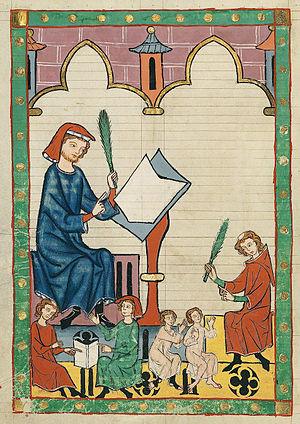
Durant les derniers siècles de l’Empire, l’école publique romaine est prise en charge par les civitates ou par le gouvernement impérial. On y enseigne les sept « arts libéraux » qui comprennent du trivium - grammaire, rhétorique, dialectique et du quadrivium - arithmétique, géométrie, astronomie, musique. Si durant l’Antiquité l’éducation - paideia - vise à former les élites politiques et administratives des cités, l’école médiévale occidentale a, elle, pour mission d’enseigner la vérité chrétienne. L'effondrement de l'empire d'Occident oblige l'Église à prendre en main cette formation, qui est, dans un premier temps, réservée aux futurs clercs. Ce n’est pas pour autant qu’il y ait un rejet drastique de la culture antique. Selon Riché, « Pendant le catastrophique Vᵉ siècle — grandes invasions – Romains païens, chrétiens continuent à faire confiance au système pédagogique classique romain ». Donc, ni les Germains ni l'Église ne détruisent l'institution scolaire. On peut distinguer plusieurs phases dans le passage de l'éducation antique à l'éducation médiévale. L’empire d’Orient quant à lui, continue à développer son propre système éducatif.
Ce que l'on appelait l'histoire sainte a été pendant de longs siècles le patrimoine commun de la chrétienté et la source presque unique de ses connaissances sur l'histoire ancienne. Sous ce nom on désignait l'ensemble des faits racontés dans la Bible, et particulièrement l'histoire du peuple d'Israël. Les héros de cette histoire, tirés de l'Ancien et du Nouveau Testament ensemble ont peuplé l'imagination populaire et enrichi de motifs légendaires nos cathédrales. Pour chacun du plus riche au plus pauvre ses légendes, ses récits, ses drames, ses mythes, ses leçons de morale et de religion se mêlaient aux premiers souvenirs d'enfance et restaient gravés dans l'esprit avec un relief que l'âge n'effaçait pas. Entretenus et ravivés sans cesse dans les vitraux et sur les porches de nos cathédrales, dans le langage et les expressions courantes, l'histoire légendaire du peuple juif ainsi que les miracles du Messie ont pénétré tous les niveaux des sociétés d'occident.